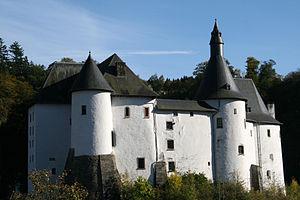
Clervaux (Luxembourg) - Le vieux château féodal (XIIe siècle).
Clervaux est une localité luxembourgeoise, chef-lieu de la commune portant le même nom et chef-lieu du canton homonyme.